Aranyos Seat

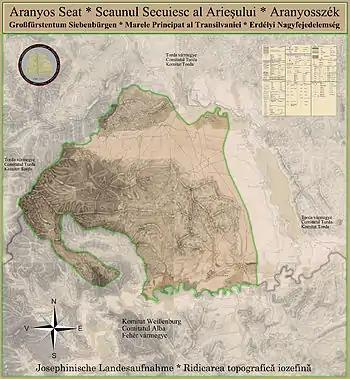
Aranyos Seat, 1769–1773

Aranyos seat was the seat (territorial administrative unit) of the Transylvanian Székelys living in the Valley of the Arieș River (Hungarian: "Aranyos").